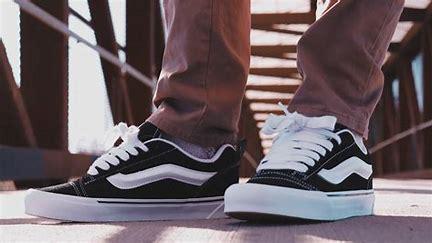
Brand: Vans
Model: KNU Skool